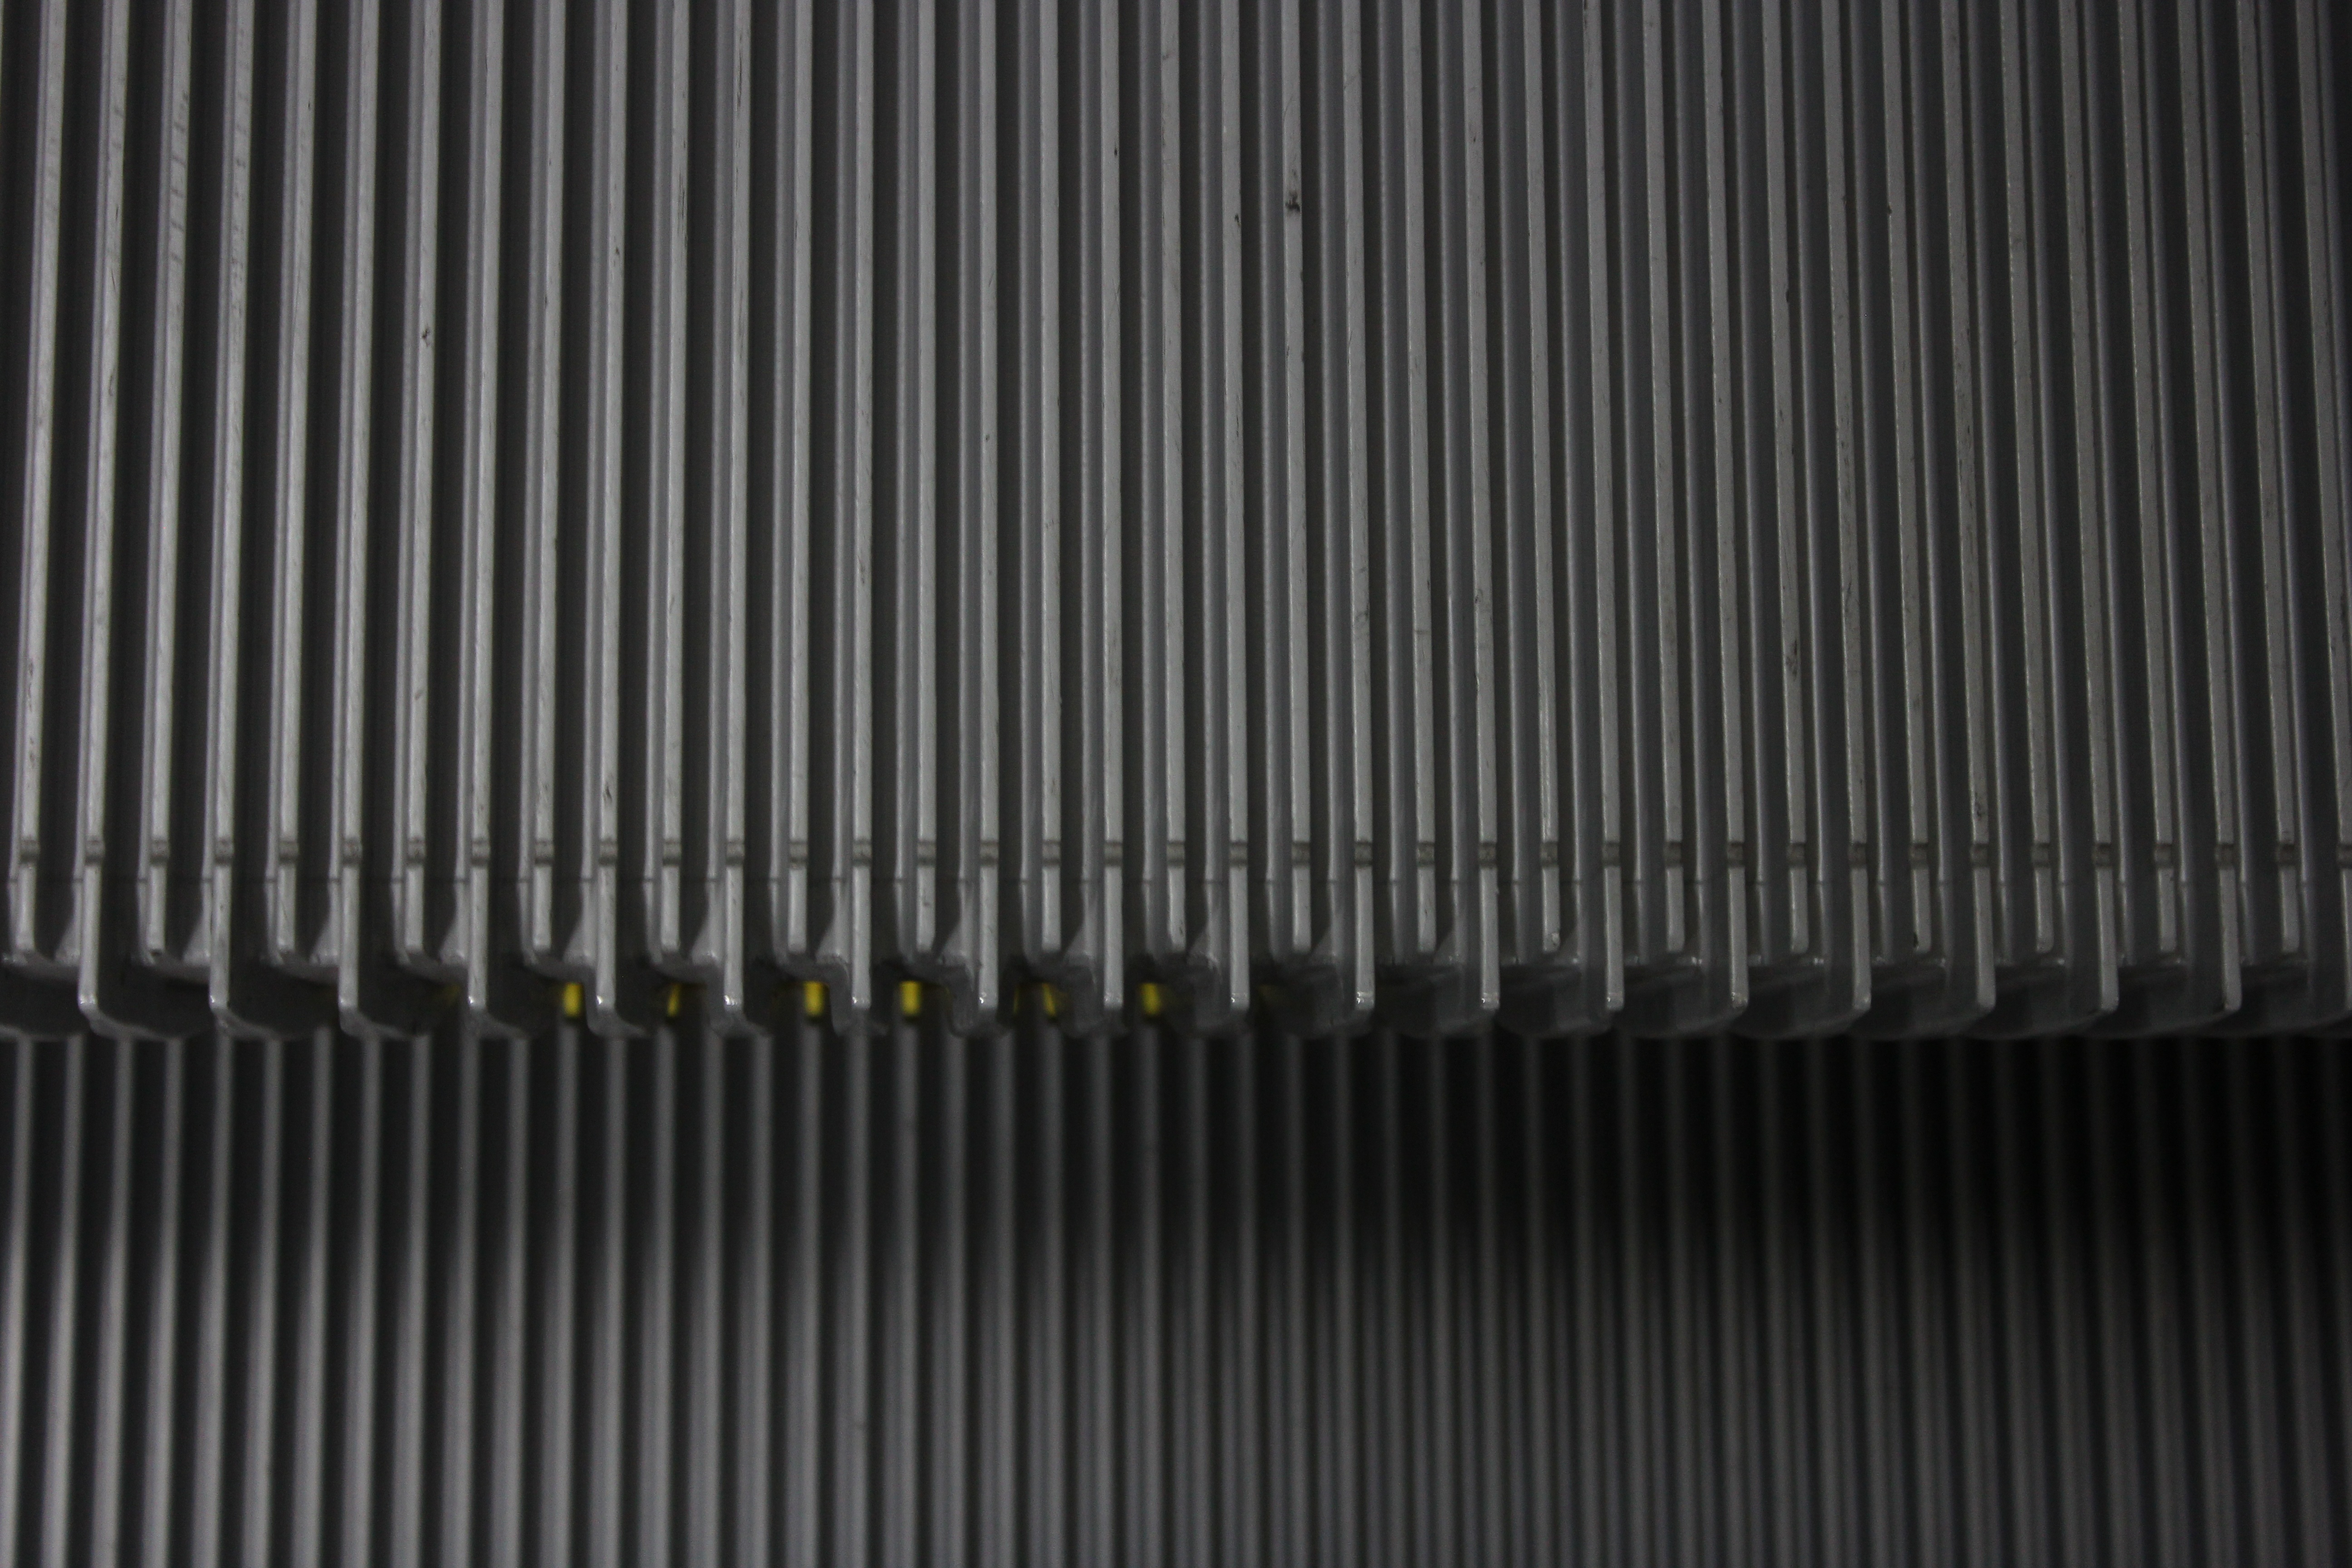
escalator, pattern, line, metal, black, material, interior design, background, design, mesh, window covering